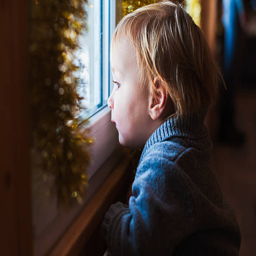
cute toddler boy looking at the window